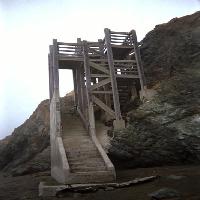
Weather: cloudy or overcast